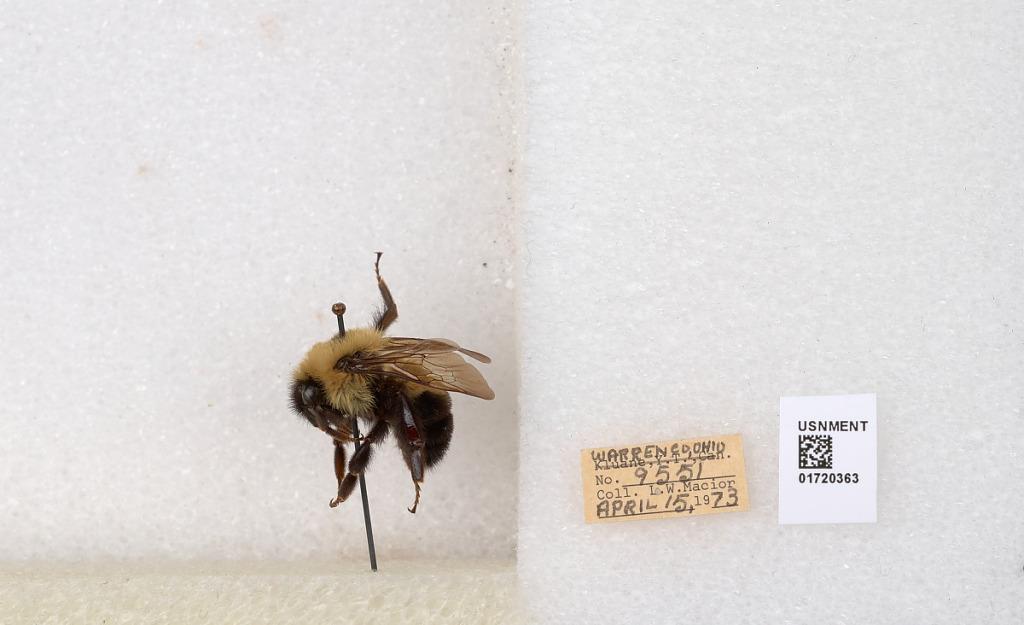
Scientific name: Bombus bimaculatus Cresson
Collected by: L. Macior
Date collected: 1973-4-15
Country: United States
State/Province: Ohio
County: Warren
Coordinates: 39.4276, -84.1668